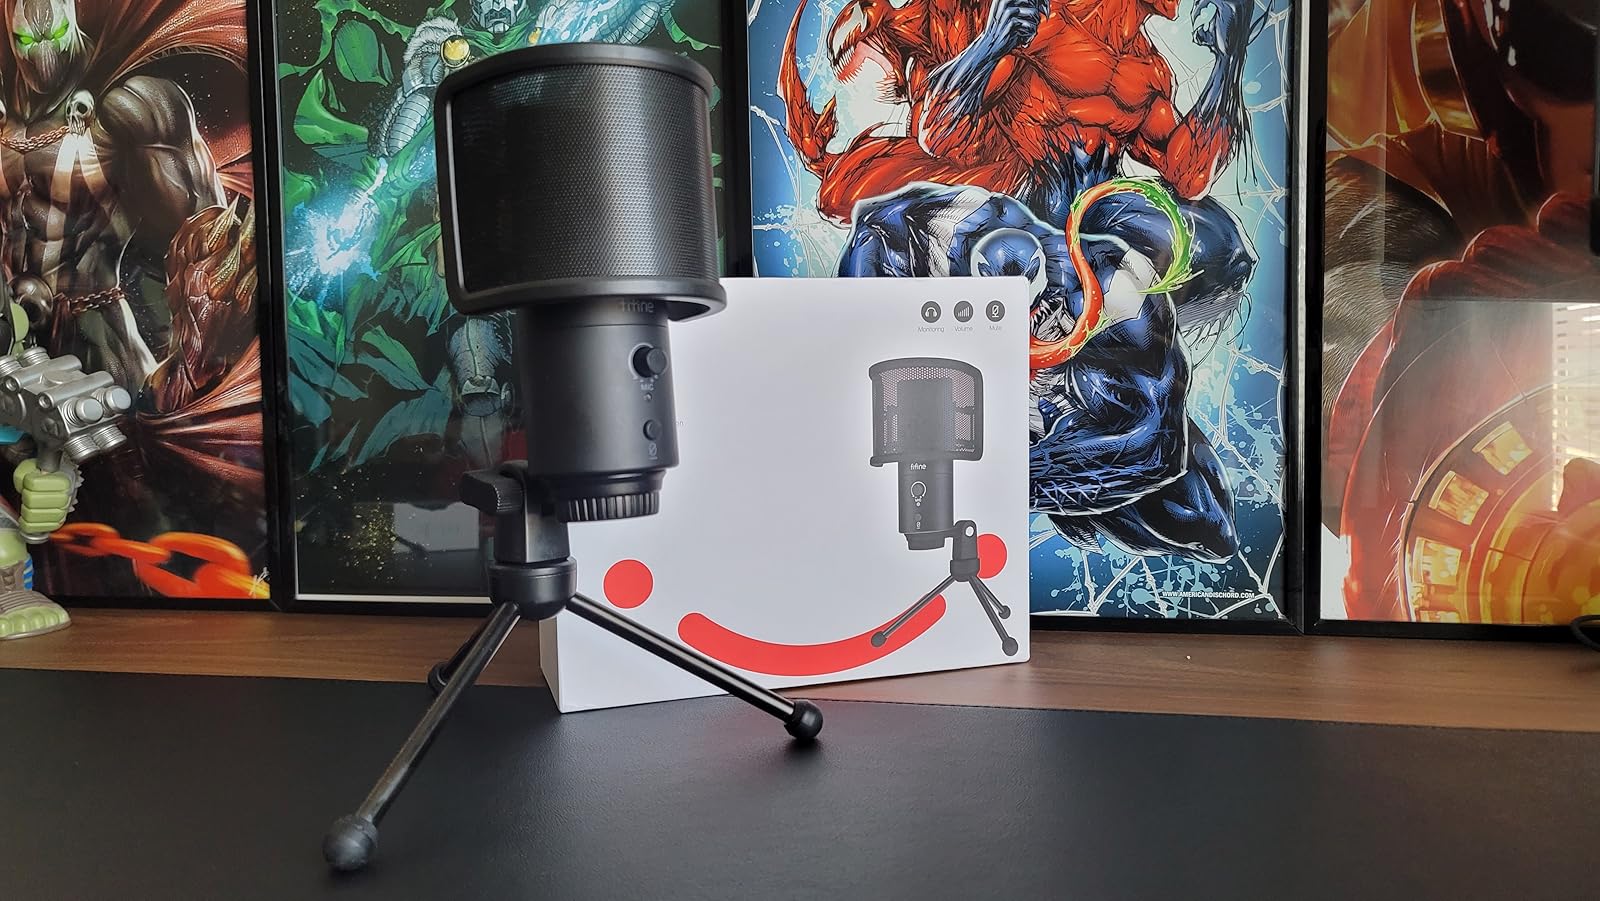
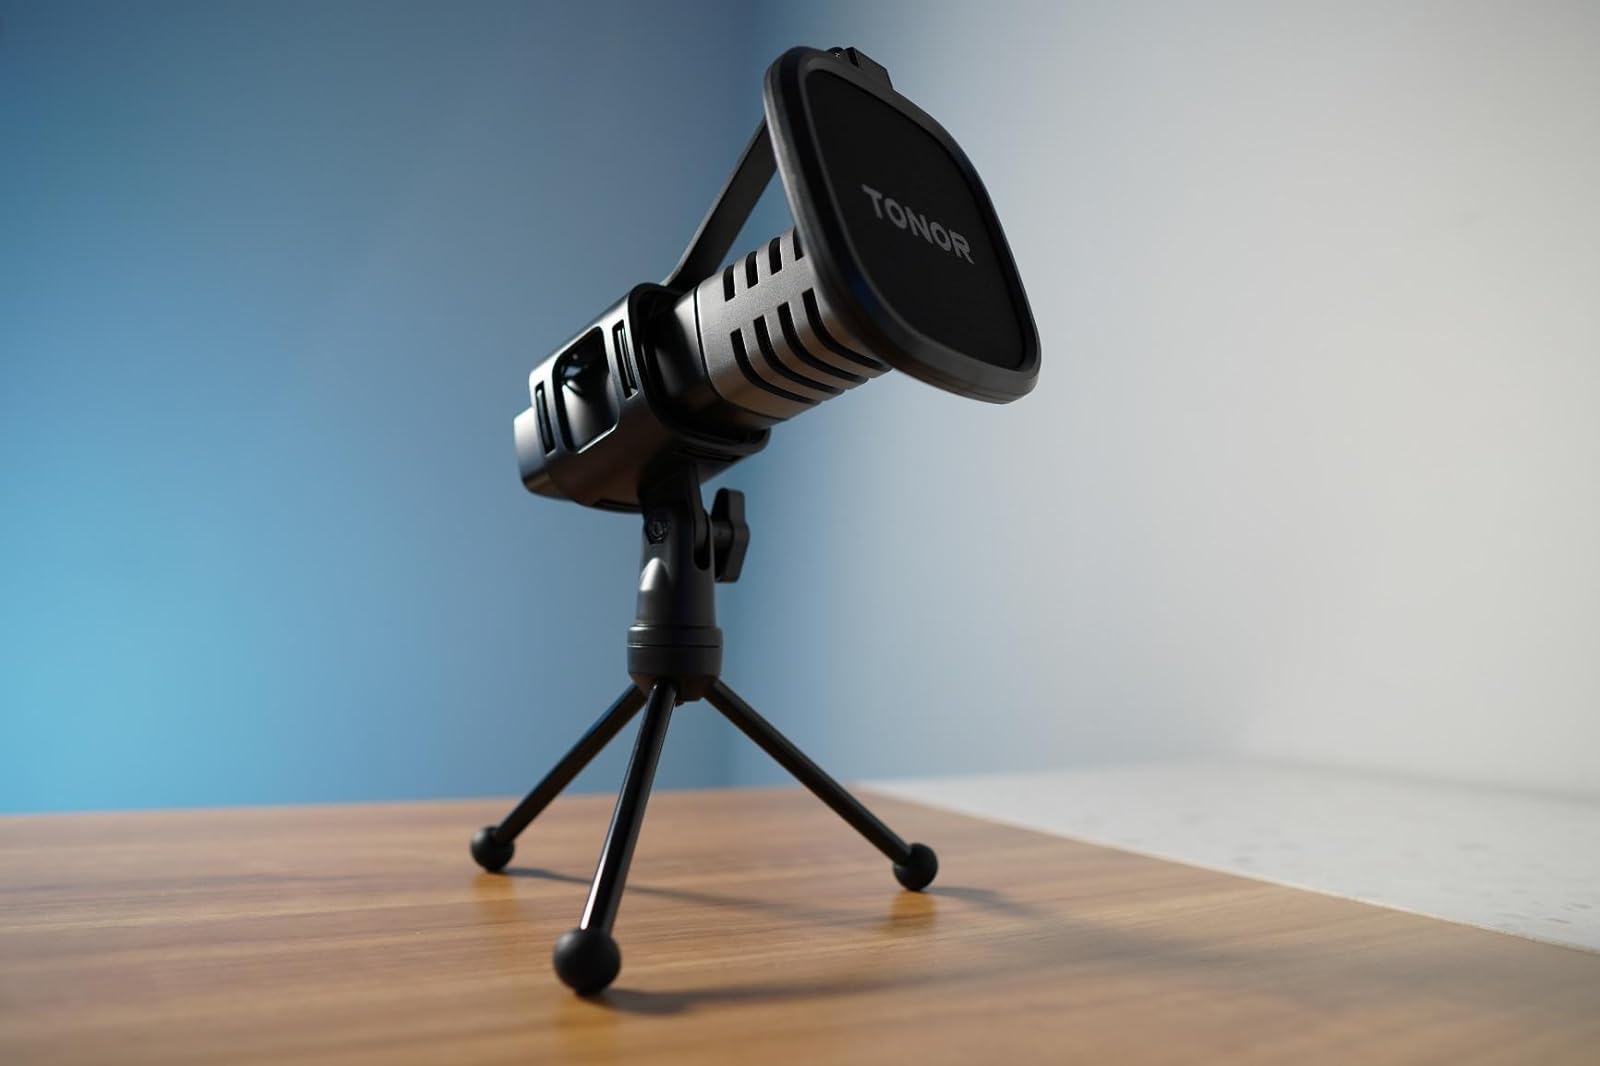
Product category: microphone
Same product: no